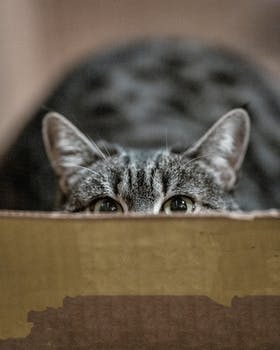
Label: No Watermark